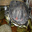
Label: turtle